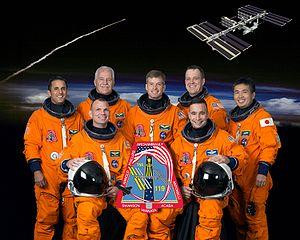
STS-119 est une mission de la navette spatiale Discovery à destination de la station spatiale internationale. Son décollage marque le 126ᵉ vol d'une navette. Le lancement a eu lieu le 15 mars 2009 à la lueur du crépuscule.